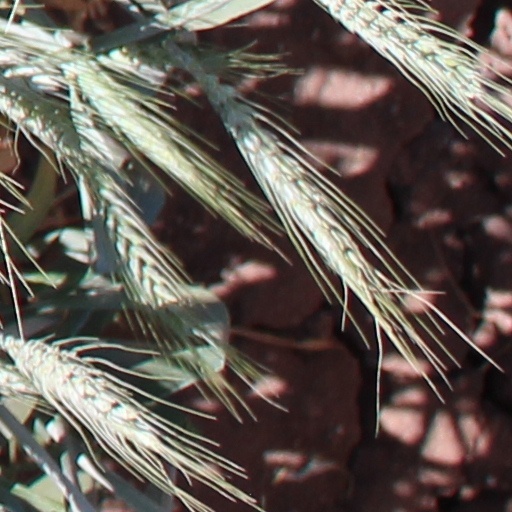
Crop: wheat